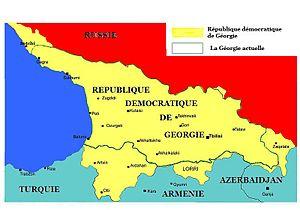
République démocratique de Géorgie.
L’Office des réfugiés géorgiens en France prend naissance le 16 mai 1933 avec la décision du président du Conseil de la République française, Édouard Daladier, de ne plus reconnaître l’existence de la République démocratique de Géorgie et de la nationalité géorgienne sous la pression de Staline : la Légation géorgienne en France est fermée et l'office prend sa succession sur le plan consulaire.
La République démocratique de Géorgie, aussi nommée Première République de Géorgie, fut la première entité moderne de la République de Géorgie, de 1918 à 1921.